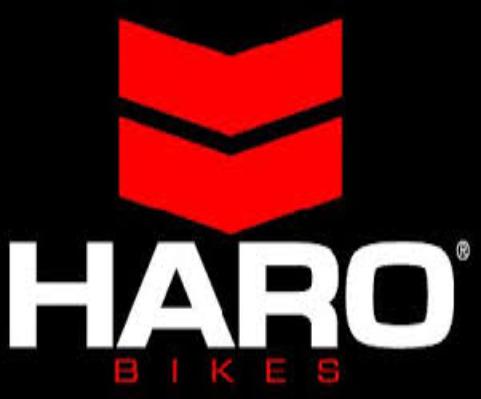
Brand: haro bikes
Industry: Transportation